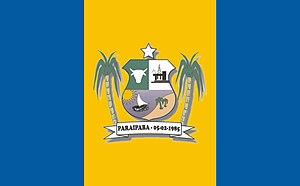
Paraipaba est une municipalité brésilienne de l’État du Ceará. En 2010, elle compte 30 041 habitants.